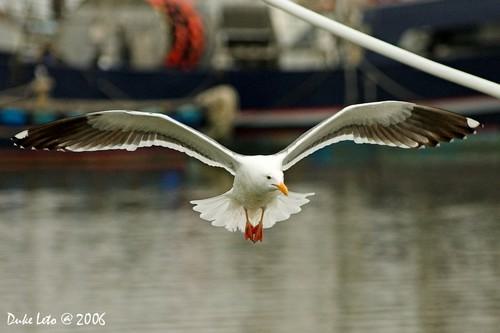
A photo of a california gull